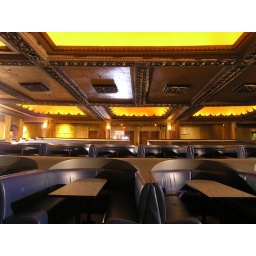
Forum 1, the back wall of the rear stalls and under balcony ceiling.